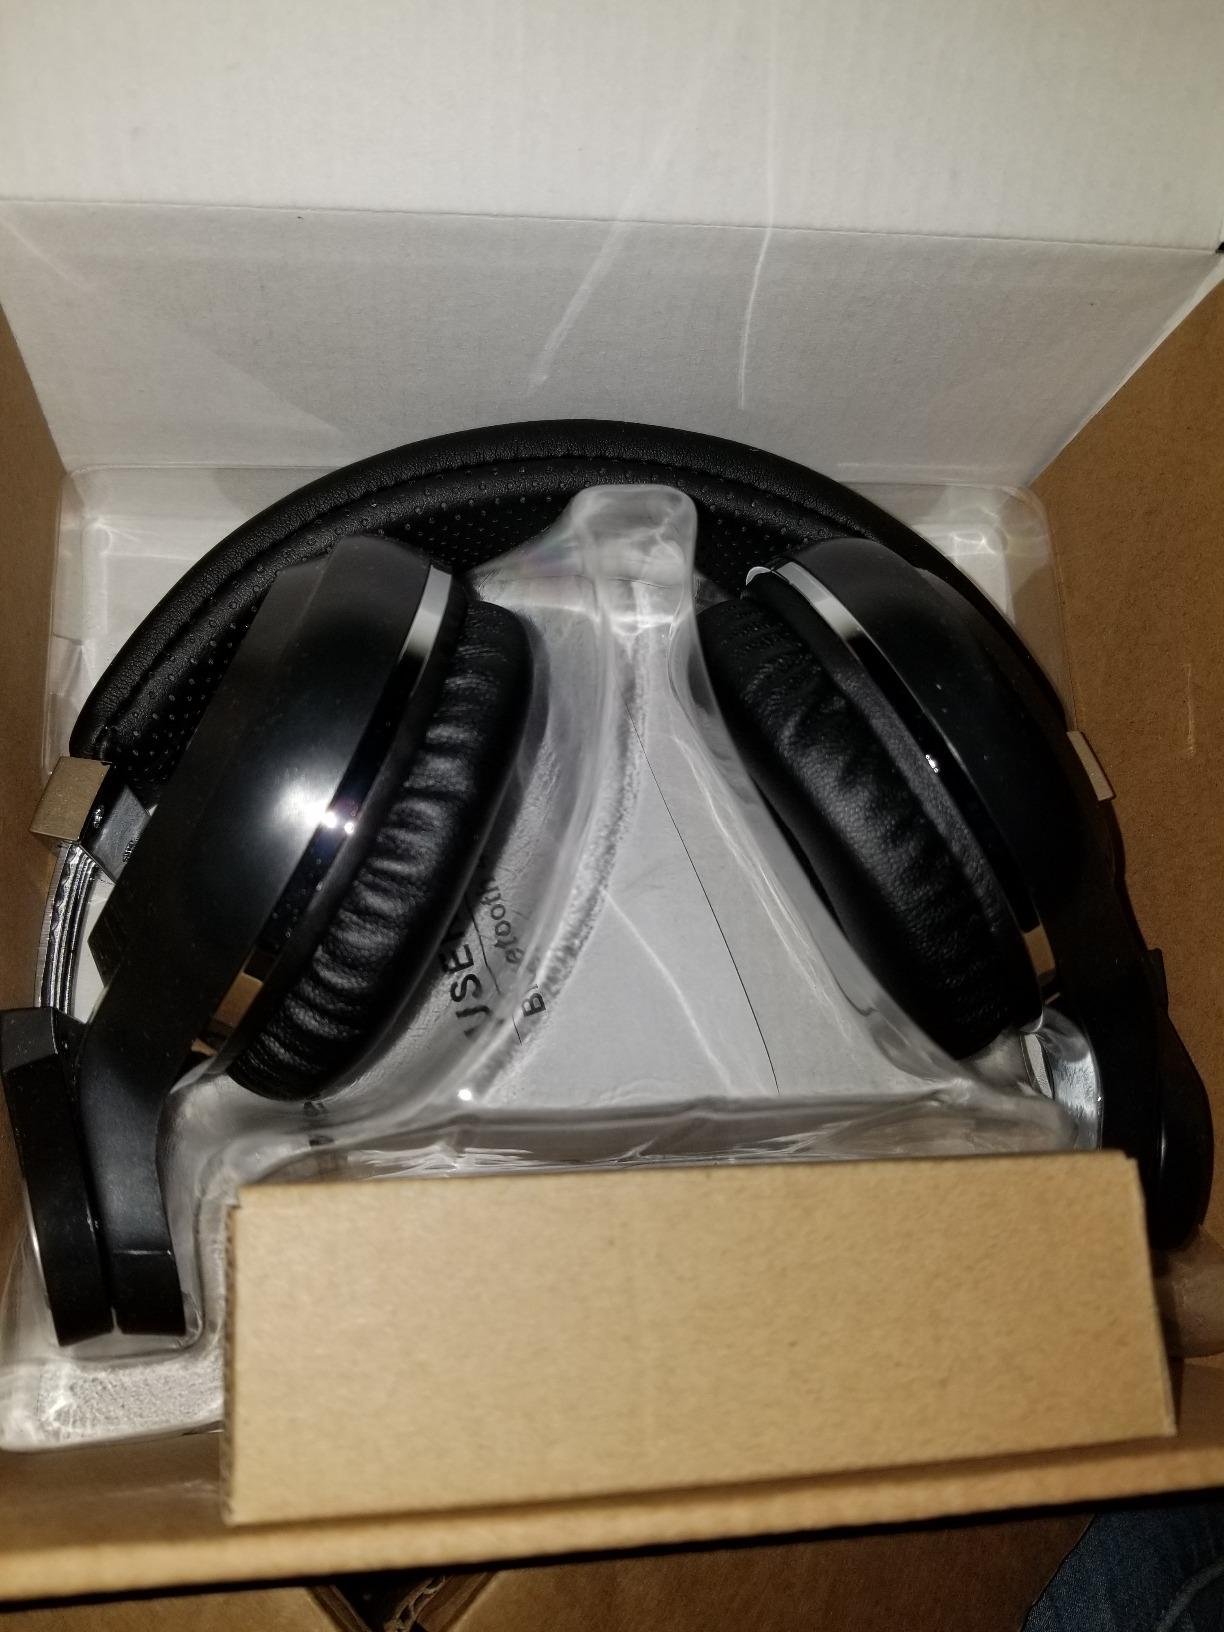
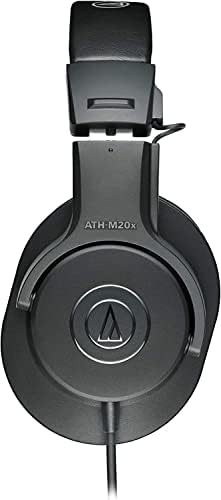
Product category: headphones
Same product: no